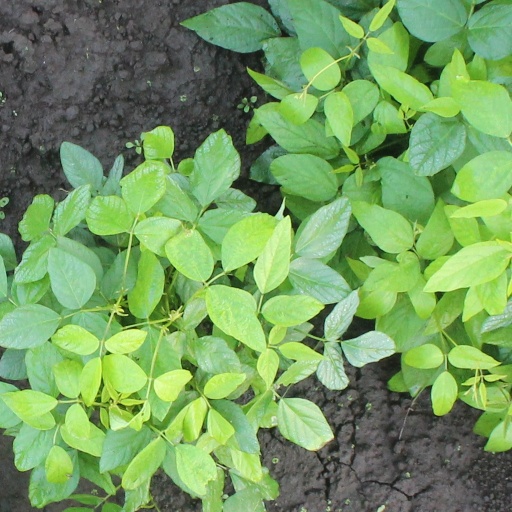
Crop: soybean